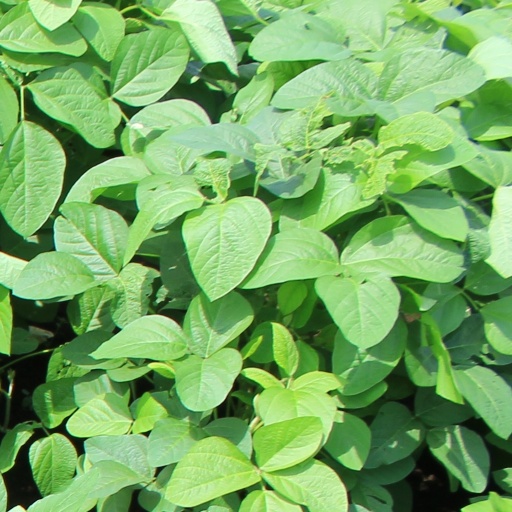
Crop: soybean